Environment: lab
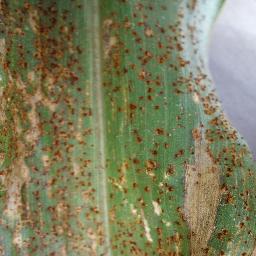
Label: northern_corn_leaf_blight